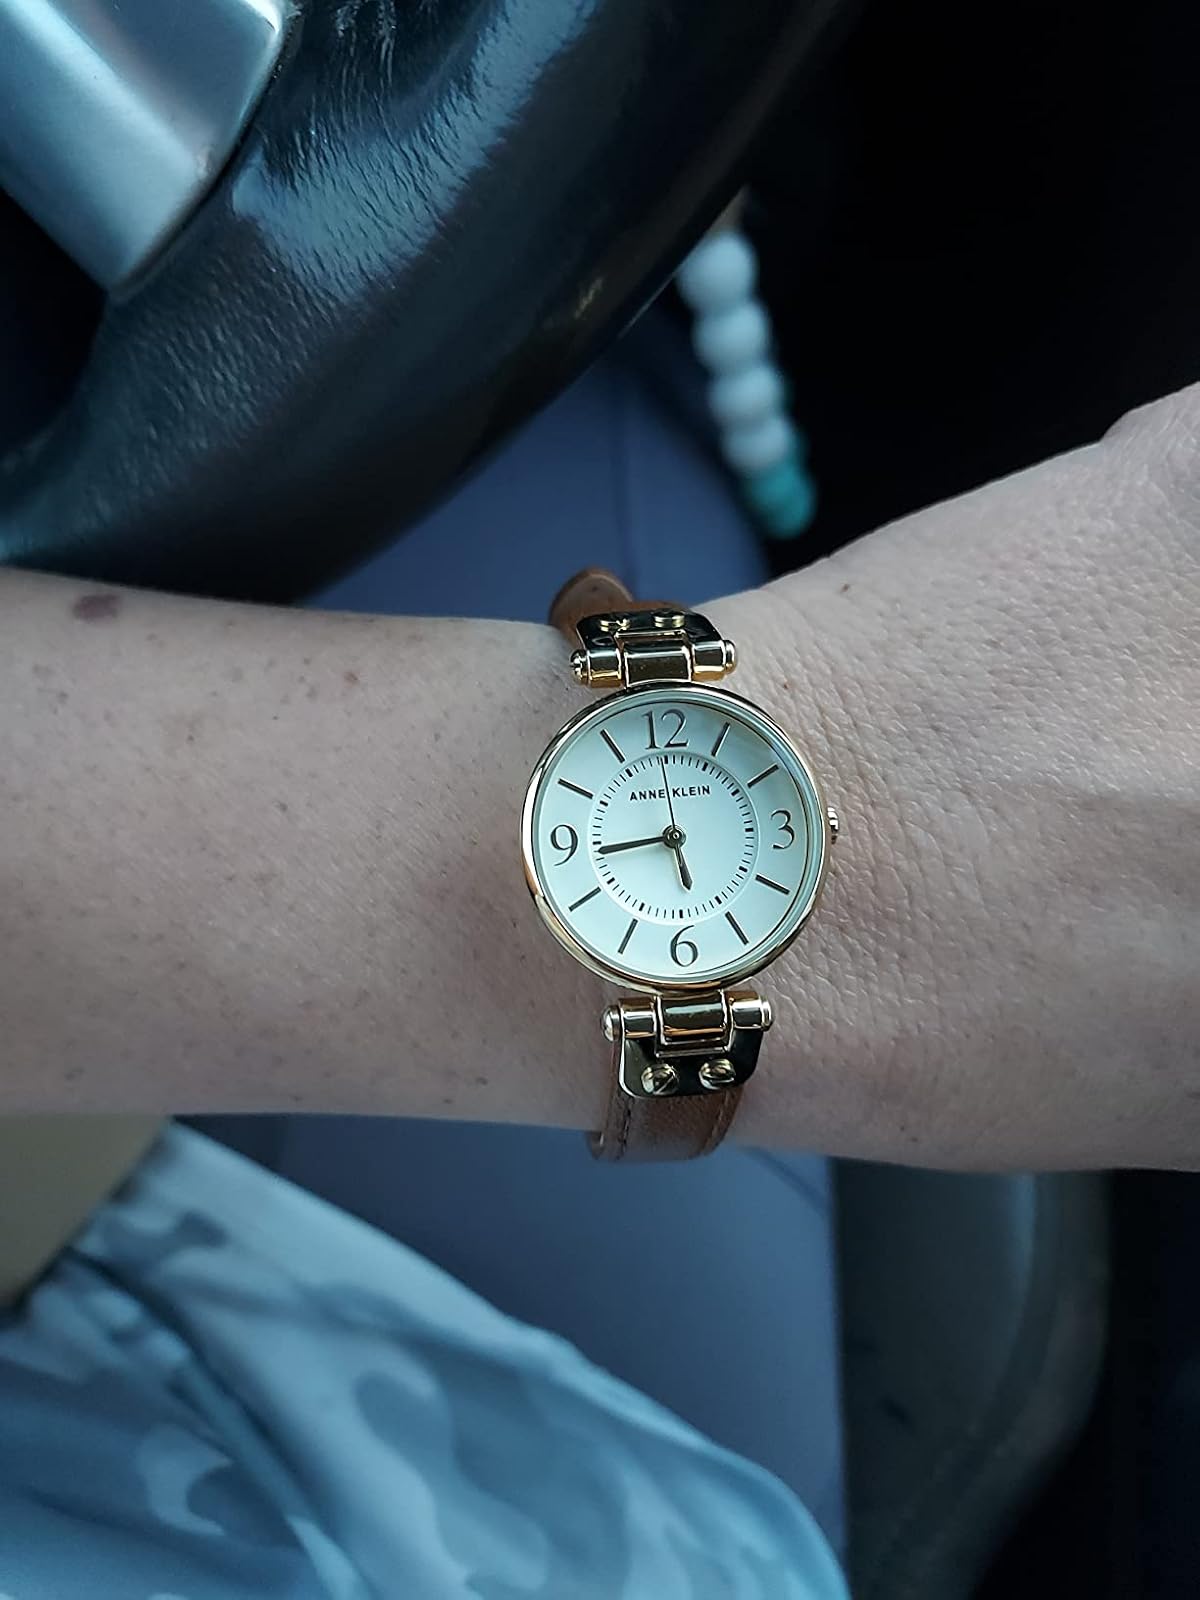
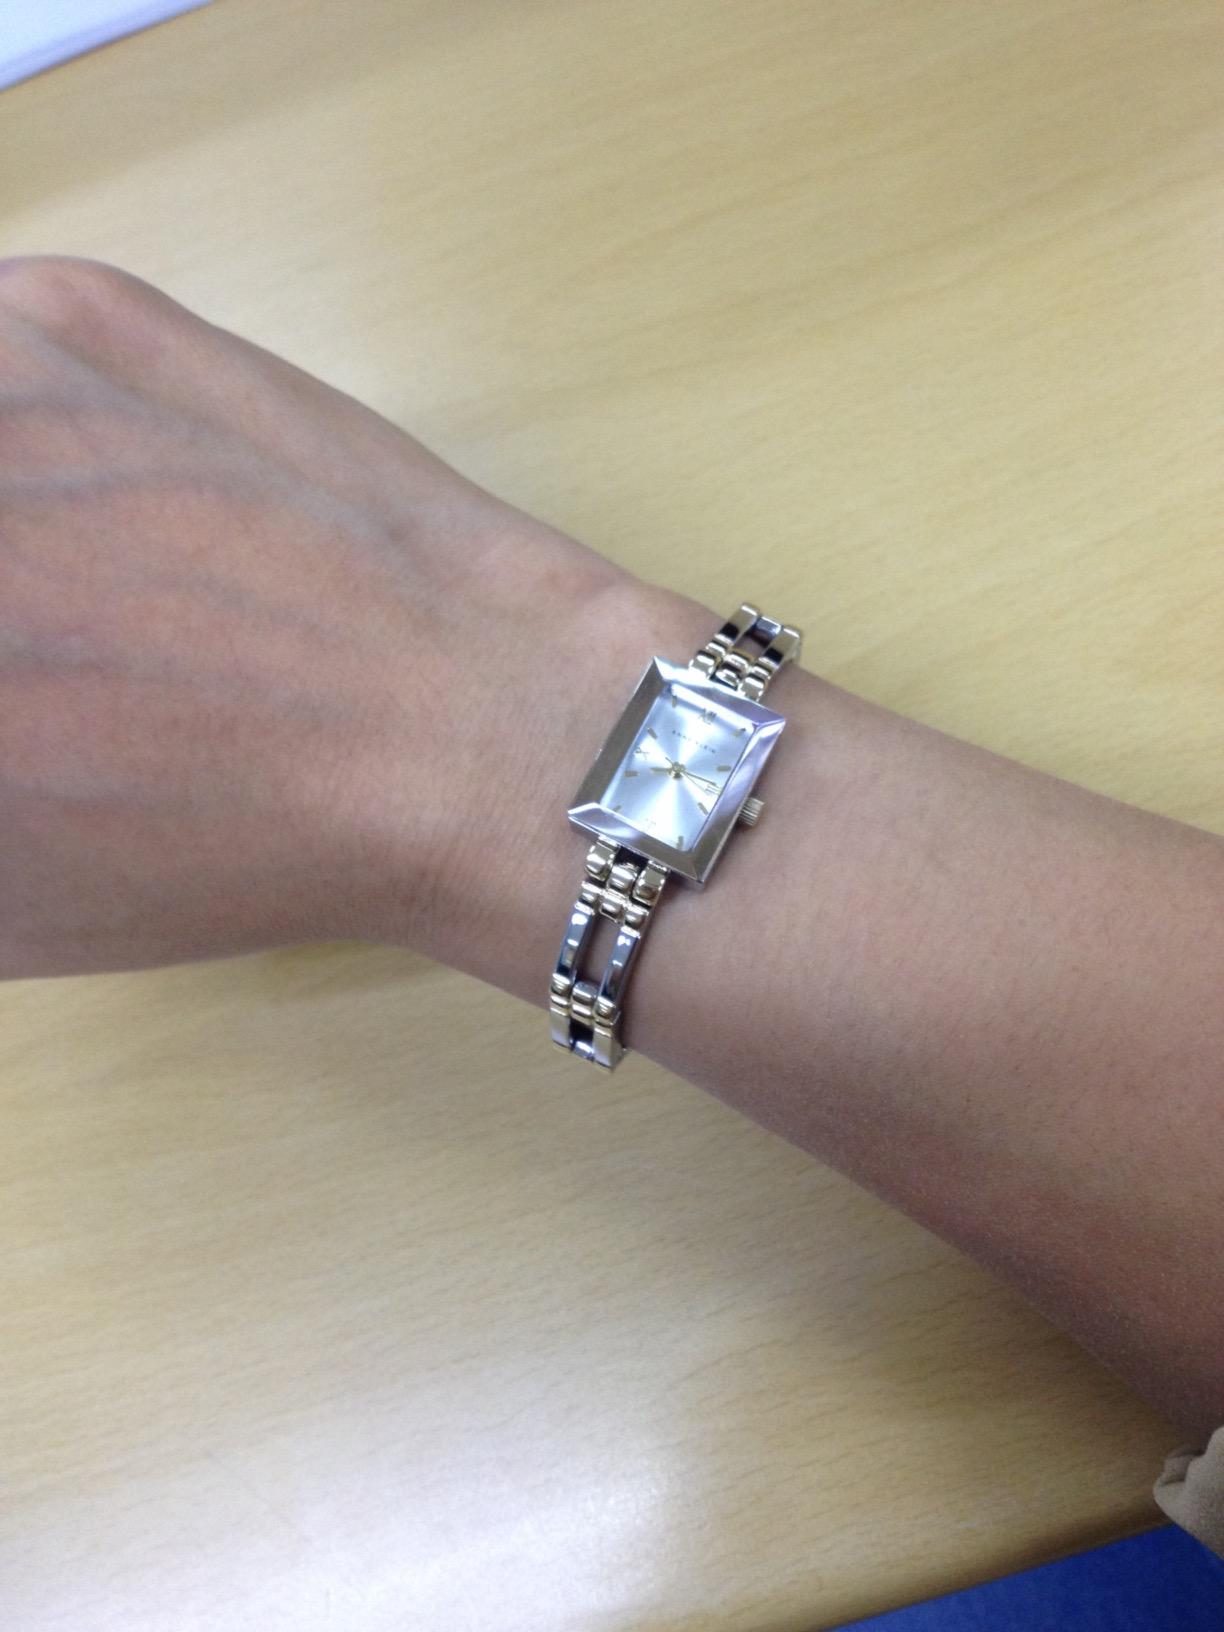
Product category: accessories_watch
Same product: no